Guiso

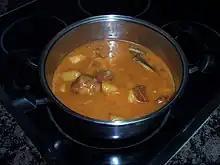
Gurupina, a traditional guiso from Granadan cuisine.

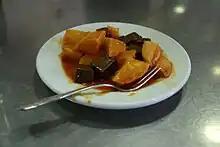
Guiso "potatoes with blood", served like a tapa.

Guiso is a Spanish meat dish prepared by roasting or frying combined with braising. It is typically a hot, mildly fatty food. Unlike stew, it allows the vapors to circulate during culinary process. In making guiso, a wide variety of ingredients may be used relative to region, season, availability, and taste.